GO Transit

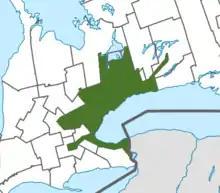
Approximate service area of GO Transit in the Golden Horseshoe region of Southern Ontario

GO Transit primarily serves the Greater Toronto and Hamilton Area–the cities of Toronto and Hamilton and the surrounding regions of Halton, Peel, York and Durham. GO Transit's lines extend into the nearby Niagara and Waterloo Regions, the cities of Brantford and Peterborough, and Simcoe, Dufferin and Wellington counties—an area largely coextensive with the Greater Golden Horseshoe. Under the provincial charter, GO Transit is permitted to serve cities elsewhere in Ontario, but has no plans of doing so.